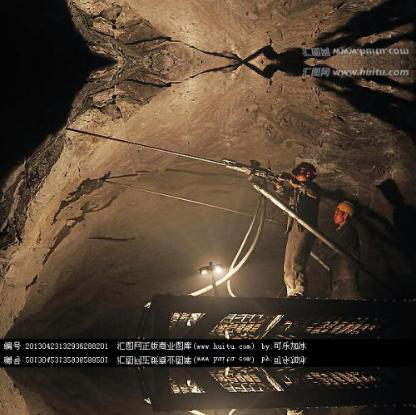
Objects in the image:
label: helmet
label: helmet